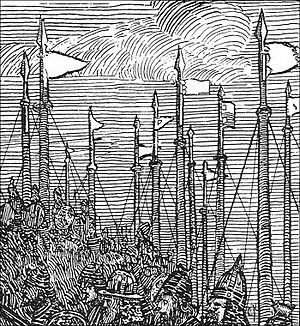
Magnus Barfod / Første togt i vesterled
Magnus Barfods mænd, tegnet af Gustav Storm til Heimskringla.
Black and white drawing of a snapshot showing shipmasts with flags and warriors marching below.
"Magnus Barfod eller Magnus 3. Olavsson Berrføtt var konge af Norge fra 1093 til 1103. Med sin farfar Harald Hårderåde som forbillede var Magnus Norges sidste vikingekonge med det norrøne tilnavn styrjaldar-Magnús, dvs. ""Krigs-Magnus"". Han var den sidste norske konge, som faldt i kamp udenfor Norges grænser.